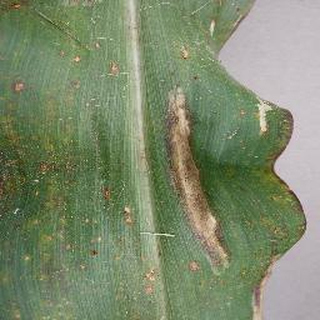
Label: corn_northern_leaf_blight